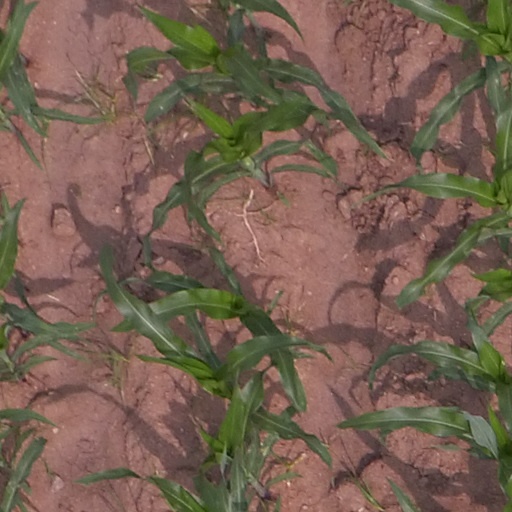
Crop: maize; corn